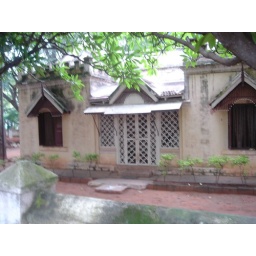
Beautiful old house in Cooke Town, Bangalore - just down the street from our flat.